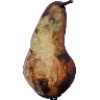
Label: pear_abate